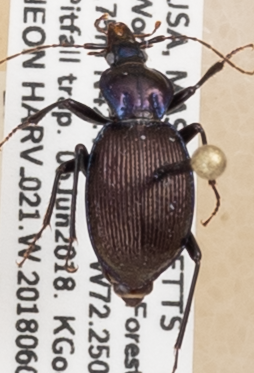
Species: Sphaeroderus canadensis canadensis
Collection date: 2018-06-05
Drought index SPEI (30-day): -1.45
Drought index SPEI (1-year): -0.316
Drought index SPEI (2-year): -0.842